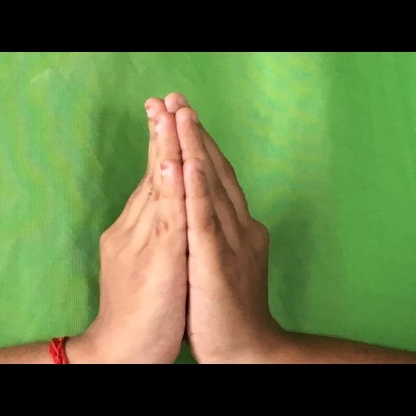
Mudra: Anjali